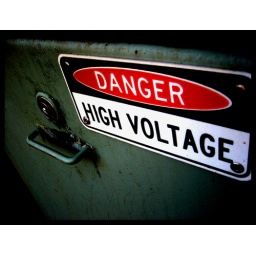
an ugly power box near my house